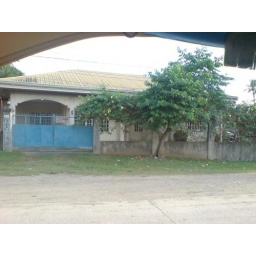
house and lot near crocolandia talisay city (cebu)4.1M519sqm lot area135 floor area3 bedrooms2 toilet and bathwith garrage